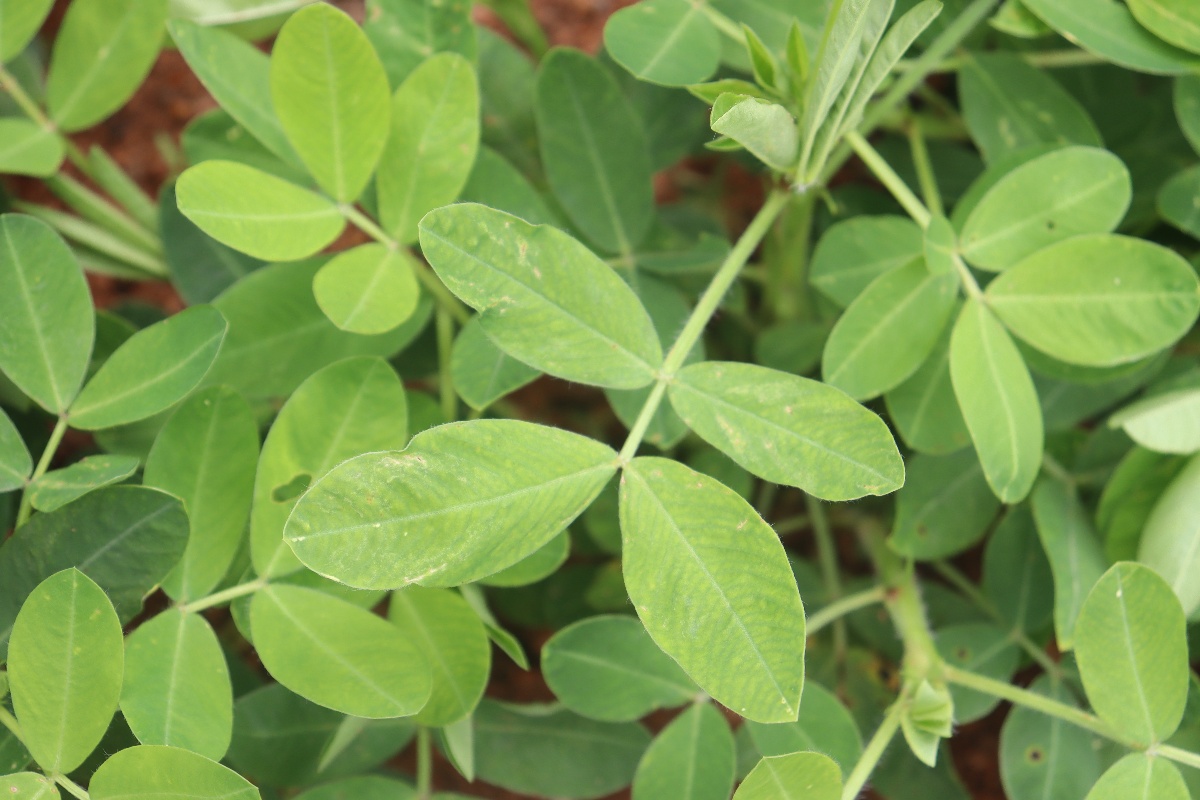
Label: healthy leaf